Michelle Obama

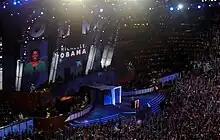
Obama speaks at the 2008 Democratic convention.

On the first night of the 2008 Democratic National Convention, Craig Robinson introduced his younger sister. She delivered her speech, during which she sought to portray herself and her family as the embodiment of the American Dream. Obama said she and her husband believe "that you work hard for what you want in life, that your word is your bond, and you do what you say you're going to do, that you treat people with dignity and respect, even if you don't know them, and even if you don't agree with them." She also emphasized loving her country, likely responding to criticism for having said that she felt "proud of her country for the first time". The first statement was seen as a gaffe. Her keynote address was largely well-received and drew mostly positive reviews. A Rasmussen Reports poll found that her favorability among Americans reached 55%, the highest for her.